Marie Egeberg

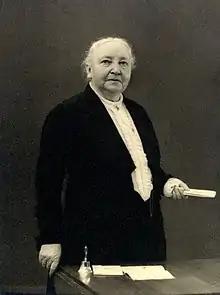
Marie Egeberg

Ane Marie Johansen Egeberg (1865–1952) was a Danish schoolteacher and women's rights activist. Based in Vejle, she established the local branch of the Danish Women's Society which she headed for 16 years. On the political front, from 1924 she was a member of the municipal council representing the liberal party Venstre.